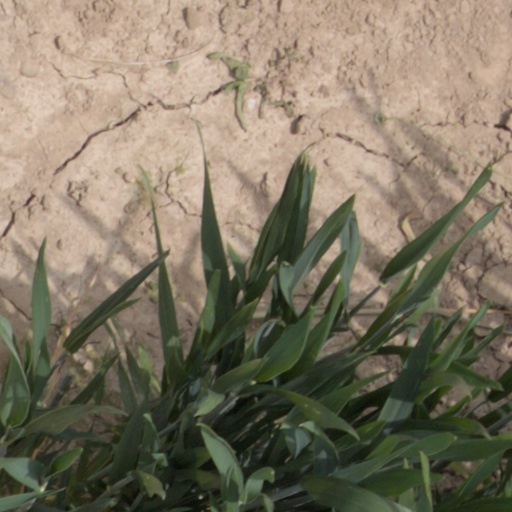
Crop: wheat